Darach Ó Scolaí

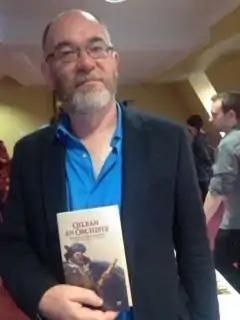
Darach Ó Scolaí

Darach Ó Scolaí is an Irish novelist, playwright, publisher, and artist living in the County Galway Gaeltacht of Connemara. He was awarded the Oireachtas Prize for Literature in 2007 for his novel," An Cléireach".